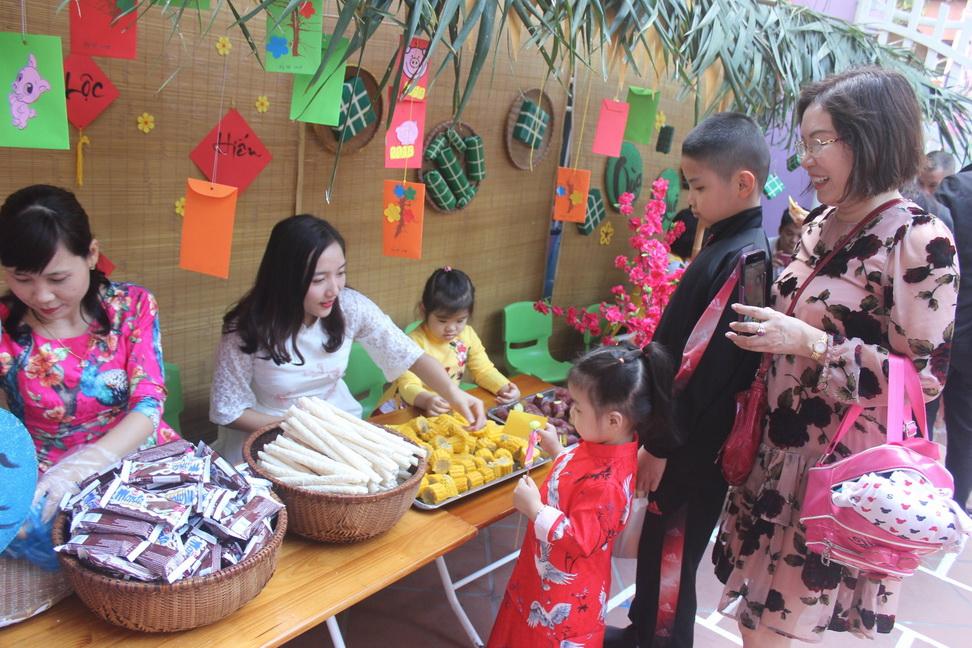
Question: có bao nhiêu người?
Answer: có sáu người